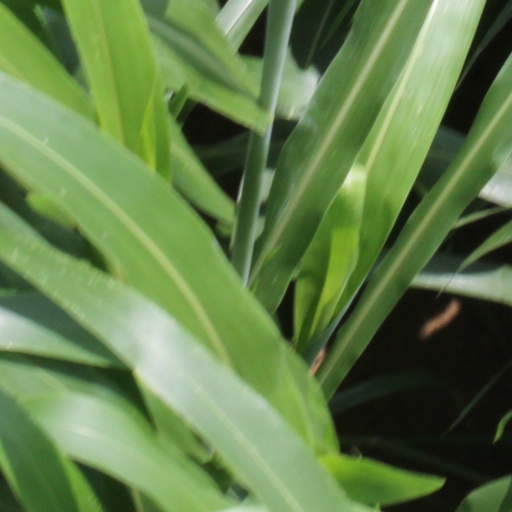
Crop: sorghum